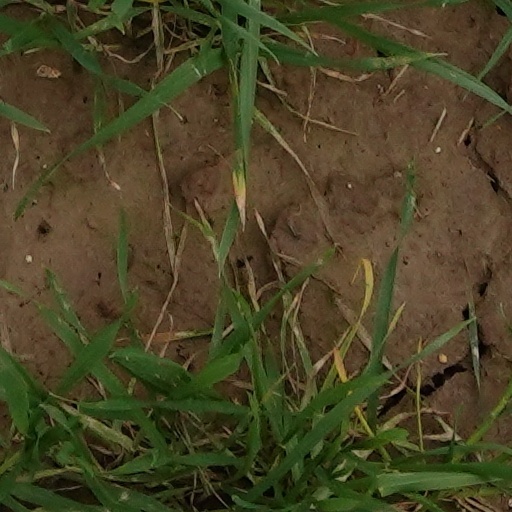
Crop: wheat